Wegelin & Co.

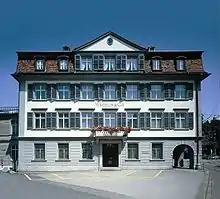
Headquarters of Notenstein Privatbank, successor to Wegelin & Co. in St. Gallen

In 2008 the firm was listed as an organisation whose size and manner of organisation suited the description of "boutique personal wealth management". The firm was relatively small, and accordingly operated within a specialized niche market.